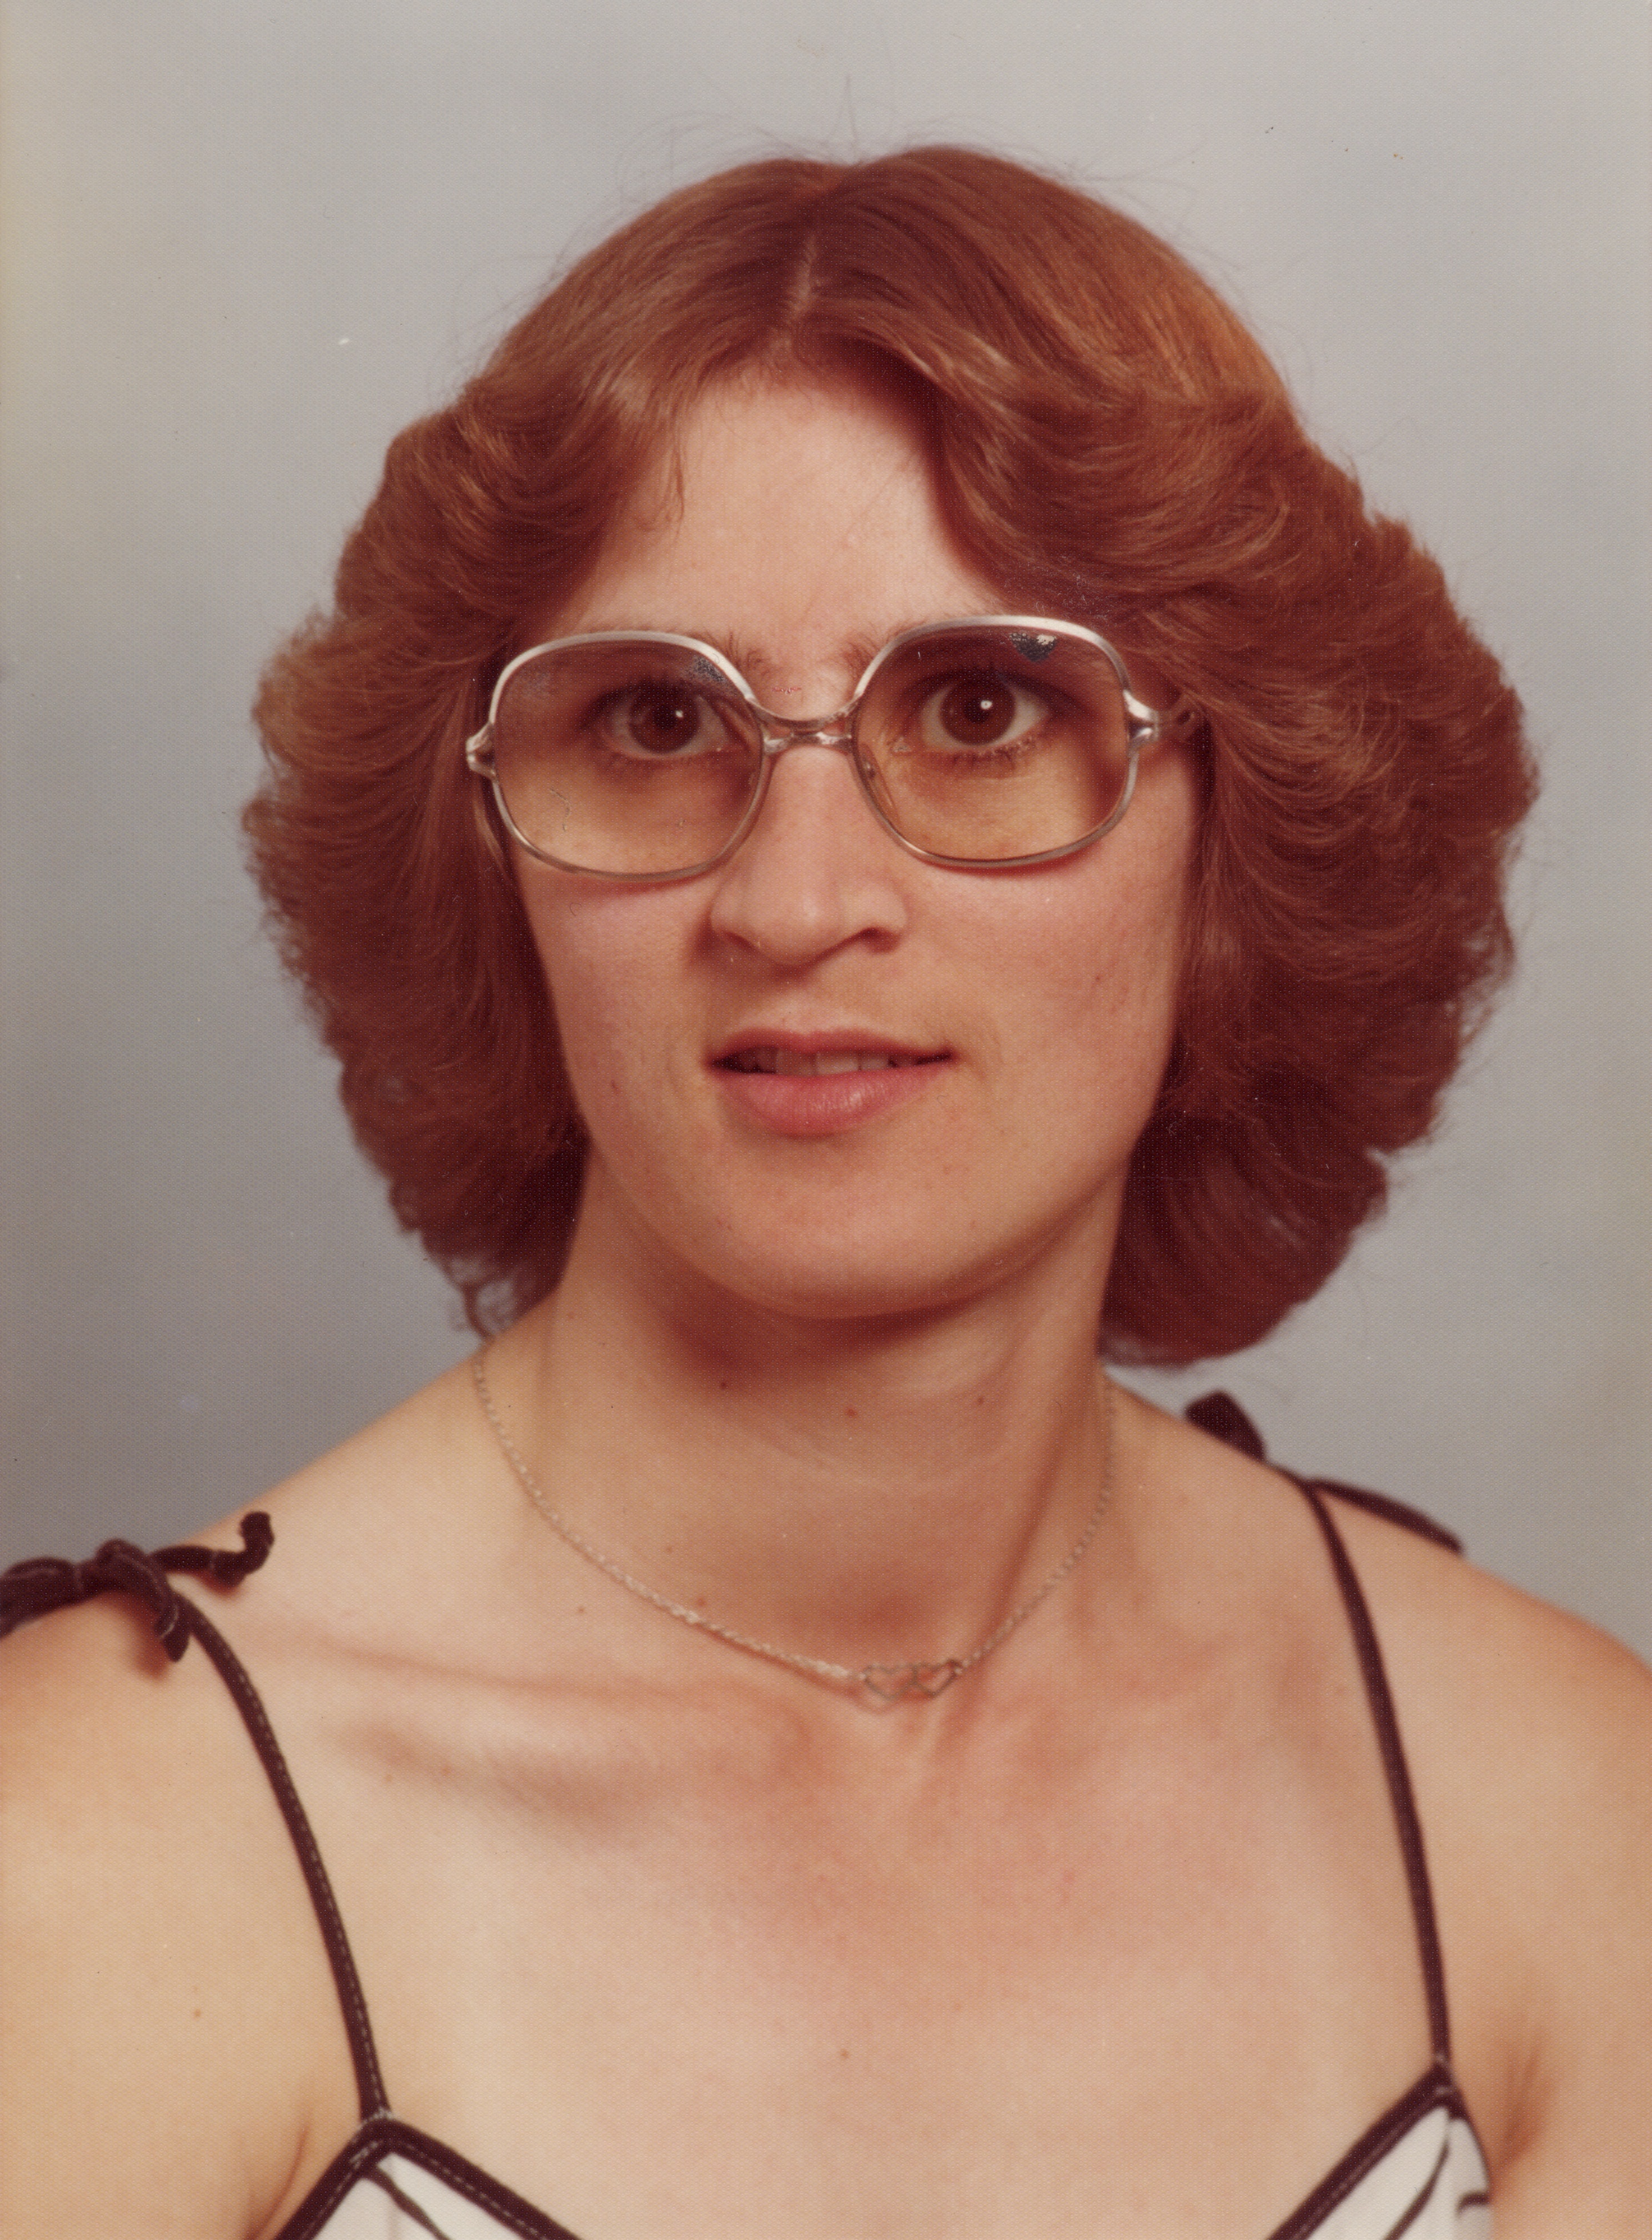
girl, woman, hair, retro, analog, female, portrait, model, young, red, human, clothing, lady, hairstyle, fig, chest, long hair, red hair, face, nose, sunglasses, glasses, head, skin, eyewear, beauty, sexy, pretty, costume, past, femininity, beautiful woman, brown hair, old paper, old photo, vision care